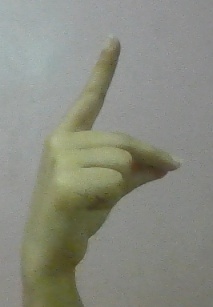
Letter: ta